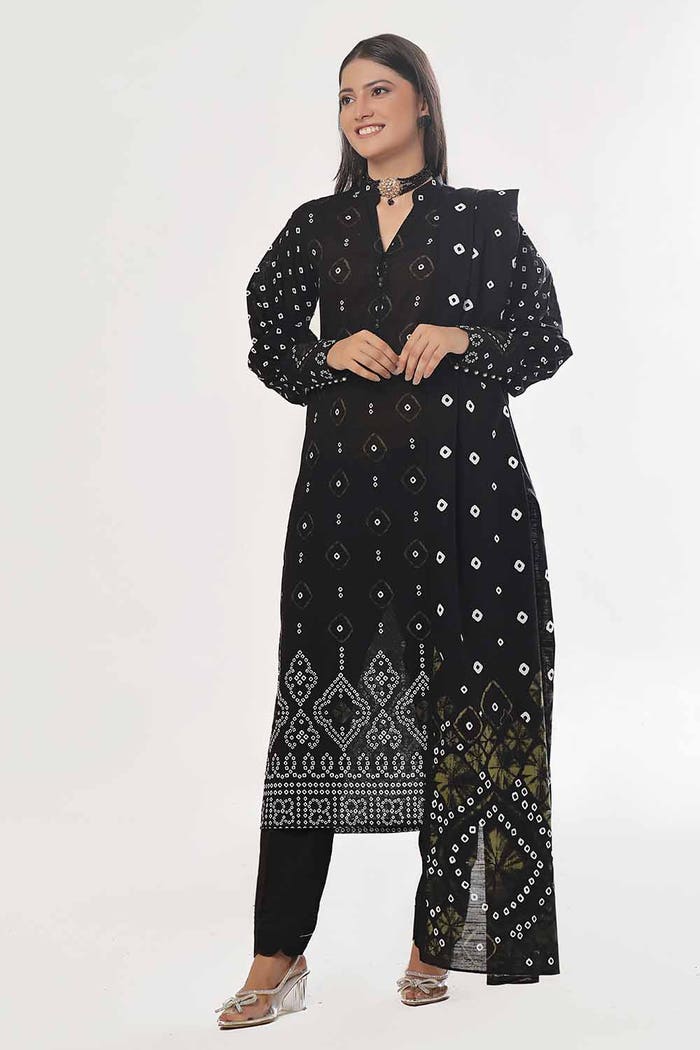
black multi embroidered salwar kameez